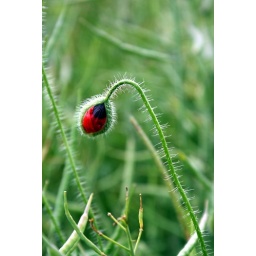
Spotted these lovely wild poppies in a rape seed field whilst walking on the Monarch's Way.